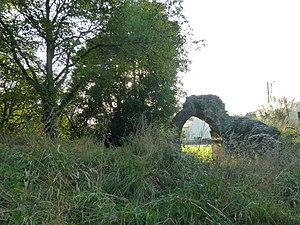
La trève de Beuzit-Saint-Conogan, autrefois La Boissière en français, Beuzit Kenegan en breton, est une ancienne paroisse bas bretonne, supprimée en 1791 et partagée entre Landerneau, pour la plus grande part, et Saint-Thonan. Fondée selon la tradition hagiographique par Saint Quénégan, elle faisait partie de l'archidiaconé d'Ac'h et relevait de l'évêché de Léon, également supprimé par la Constitution civile du clergé. Dotée par les seigneurs de la Palue, elle accueillait les pèlerins en grand nombre chaque troisième dimanche de mai.